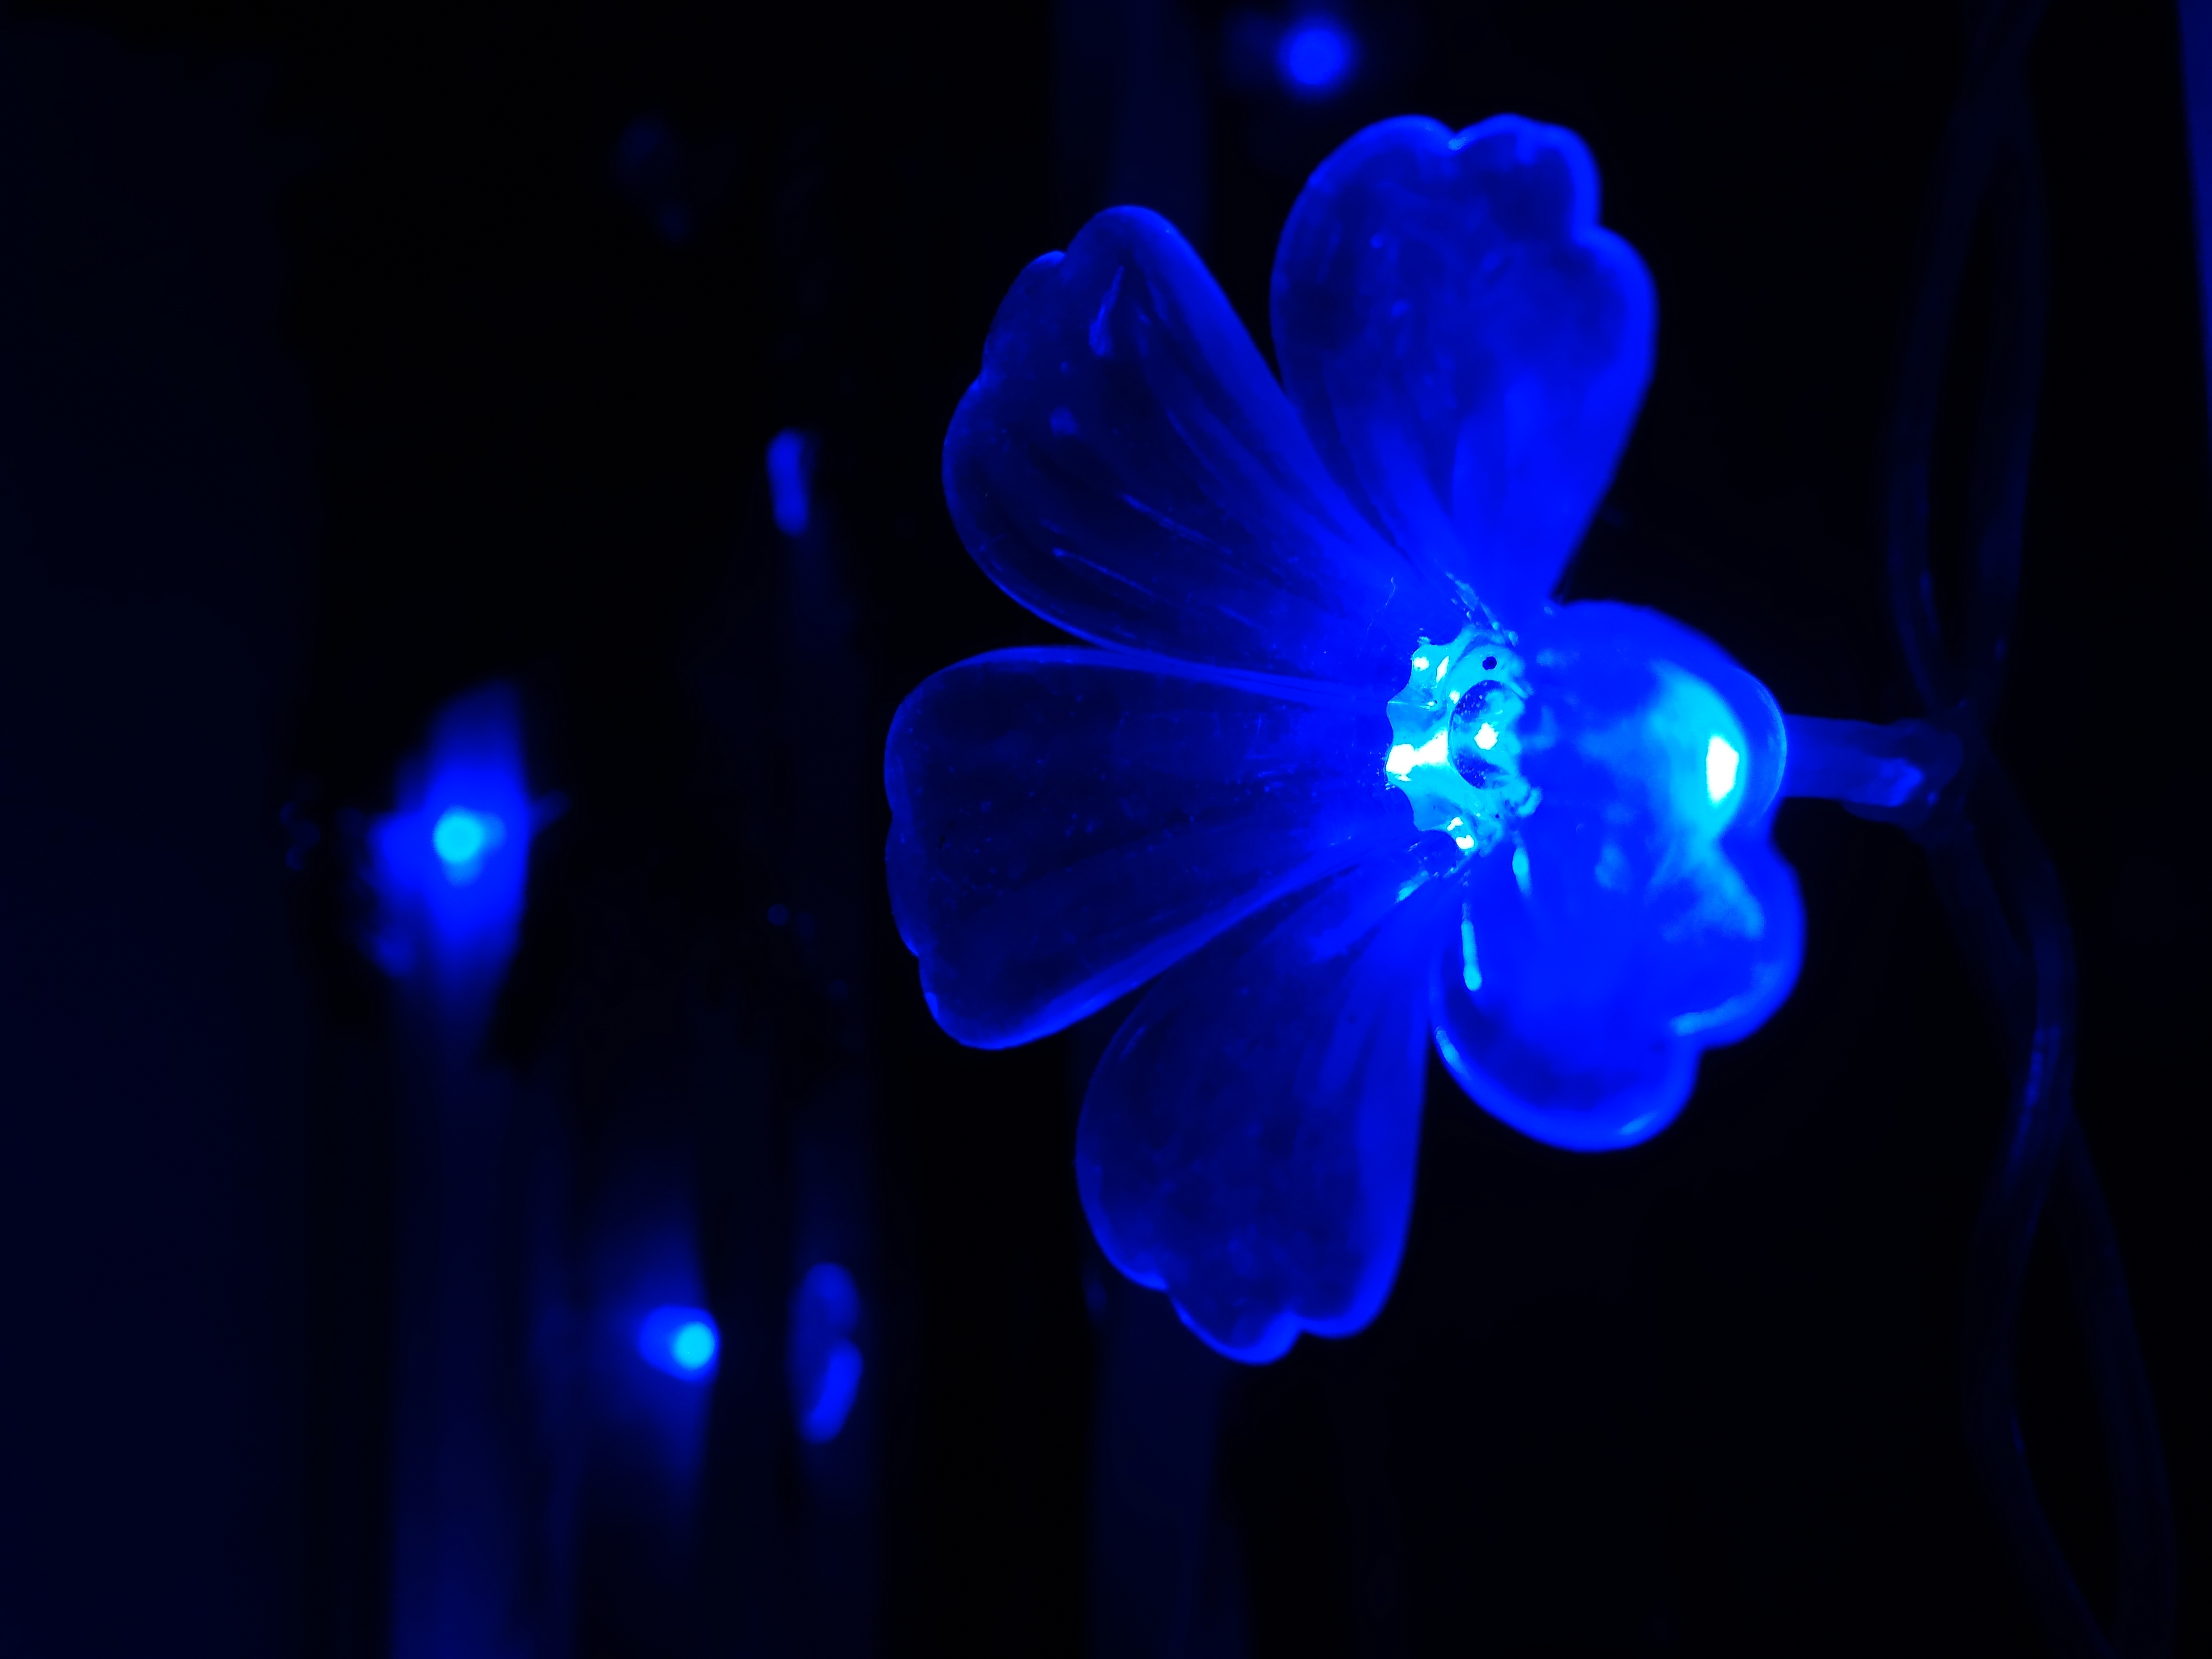
tree, light, plant, night, star, flower, petal, darkness, blue, christmas, lights, party, macro photography, flowering plant